BBC Scotland

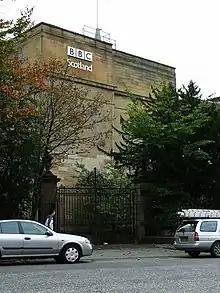
BBC Scotland's former headquarters on Queen Margaret Drive, Glasgow

BBC Scotland began broadcasting in Scotland on 10 October 1923 from the Aberdeen studios in Belmont Street, Aberdeen. The first broadcast for the station was at risk of being impacted by severe gales which resulted in telephone wires being damaged, however, following extensive work by engineers to resolve the damage and associated issues, the broadcast went ahead as planned with minimal issues. Stonehaven did experience issues with the broadcast however, which was later accredited to issues relating to climate.